Village Vanguard (Japanese bookstore)

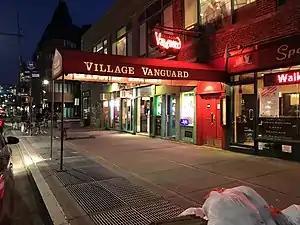
The original Village Vanguard in NYC

Village Vanguard has 358 shops in total all across Japan, with each store having a completely different layout. The layout of products is one of the biggest characteristics of this store; instead of making the layout simply by category, they locate their product based on the employee's creativity.